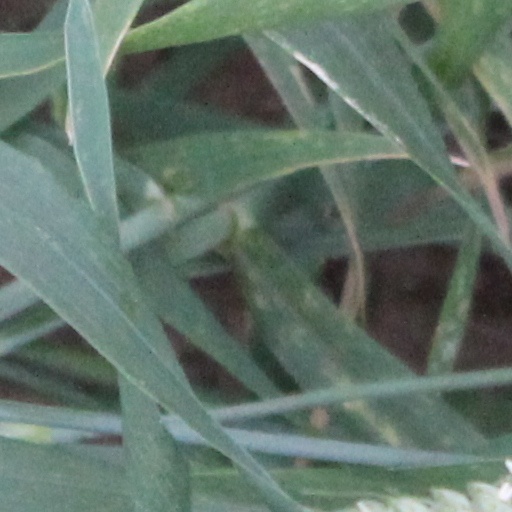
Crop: wheat